Roland Beamont

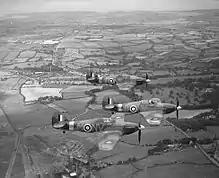
Three Hawker Hurricane Mark IIBs of No. 79 Squadron RAF. The pilots were, Sqn Ldr G D Haysom (NV-B), Flt Lt R P Beamont (nearest aircraft,'NV-M'), and Flt Lt L T Bryant-Fenn (NV-F).

In May 1941 he was transferred to No. 79 Squadron RAF as flight commander, and in June he was awarded the Distinguished Flying Cross. Beamont set about raising the morale of his new flight by engaging them in night flying and formation aerobatics. In September he transported a Women's Auxiliary Air Force (WAAF) cipher officer to a dance at RAF Pembrey in his single-seat Hurricane because the squadron's de Havilland Tiger Moth was unavailable. This action would lead to his court martial in December 1941 (and his marriage in October 1942). The court found him guilty and he was severely reprimanded by Group Captain Richard Atcherley.